Sher Shah Suri

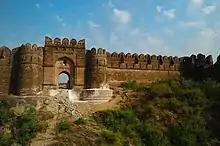
The Kabuli gate of Rohtas fort

The system of tri-metalism that came to characterize Mughal coinage was introduced by Sher Shah. While the term "rūpya" had previously been used as a generic term for any silver coin, during his rule the term "rūpee" came to be used as the name for a silver coin of a standard weight of 178 grains, which was the precursor of the modern rupee. The "Rupee" is today used as the national currency in India, Indonesia, the Maldives, Mauritius, Nepal, Pakistan, the Seychelles, and Sri Lanka. Gold coins called the "Mohur" weighing 169 grains and copper coins called Paisa were also minted during his reign. According to numismatists Goron and Goenka, it is clear from coins dated AH 945 (1538 AD) that Sher Shah had assumed the royal title of Farid al-Din Sher Shah and had coins struck in his own name prior to the battle of Chausa.